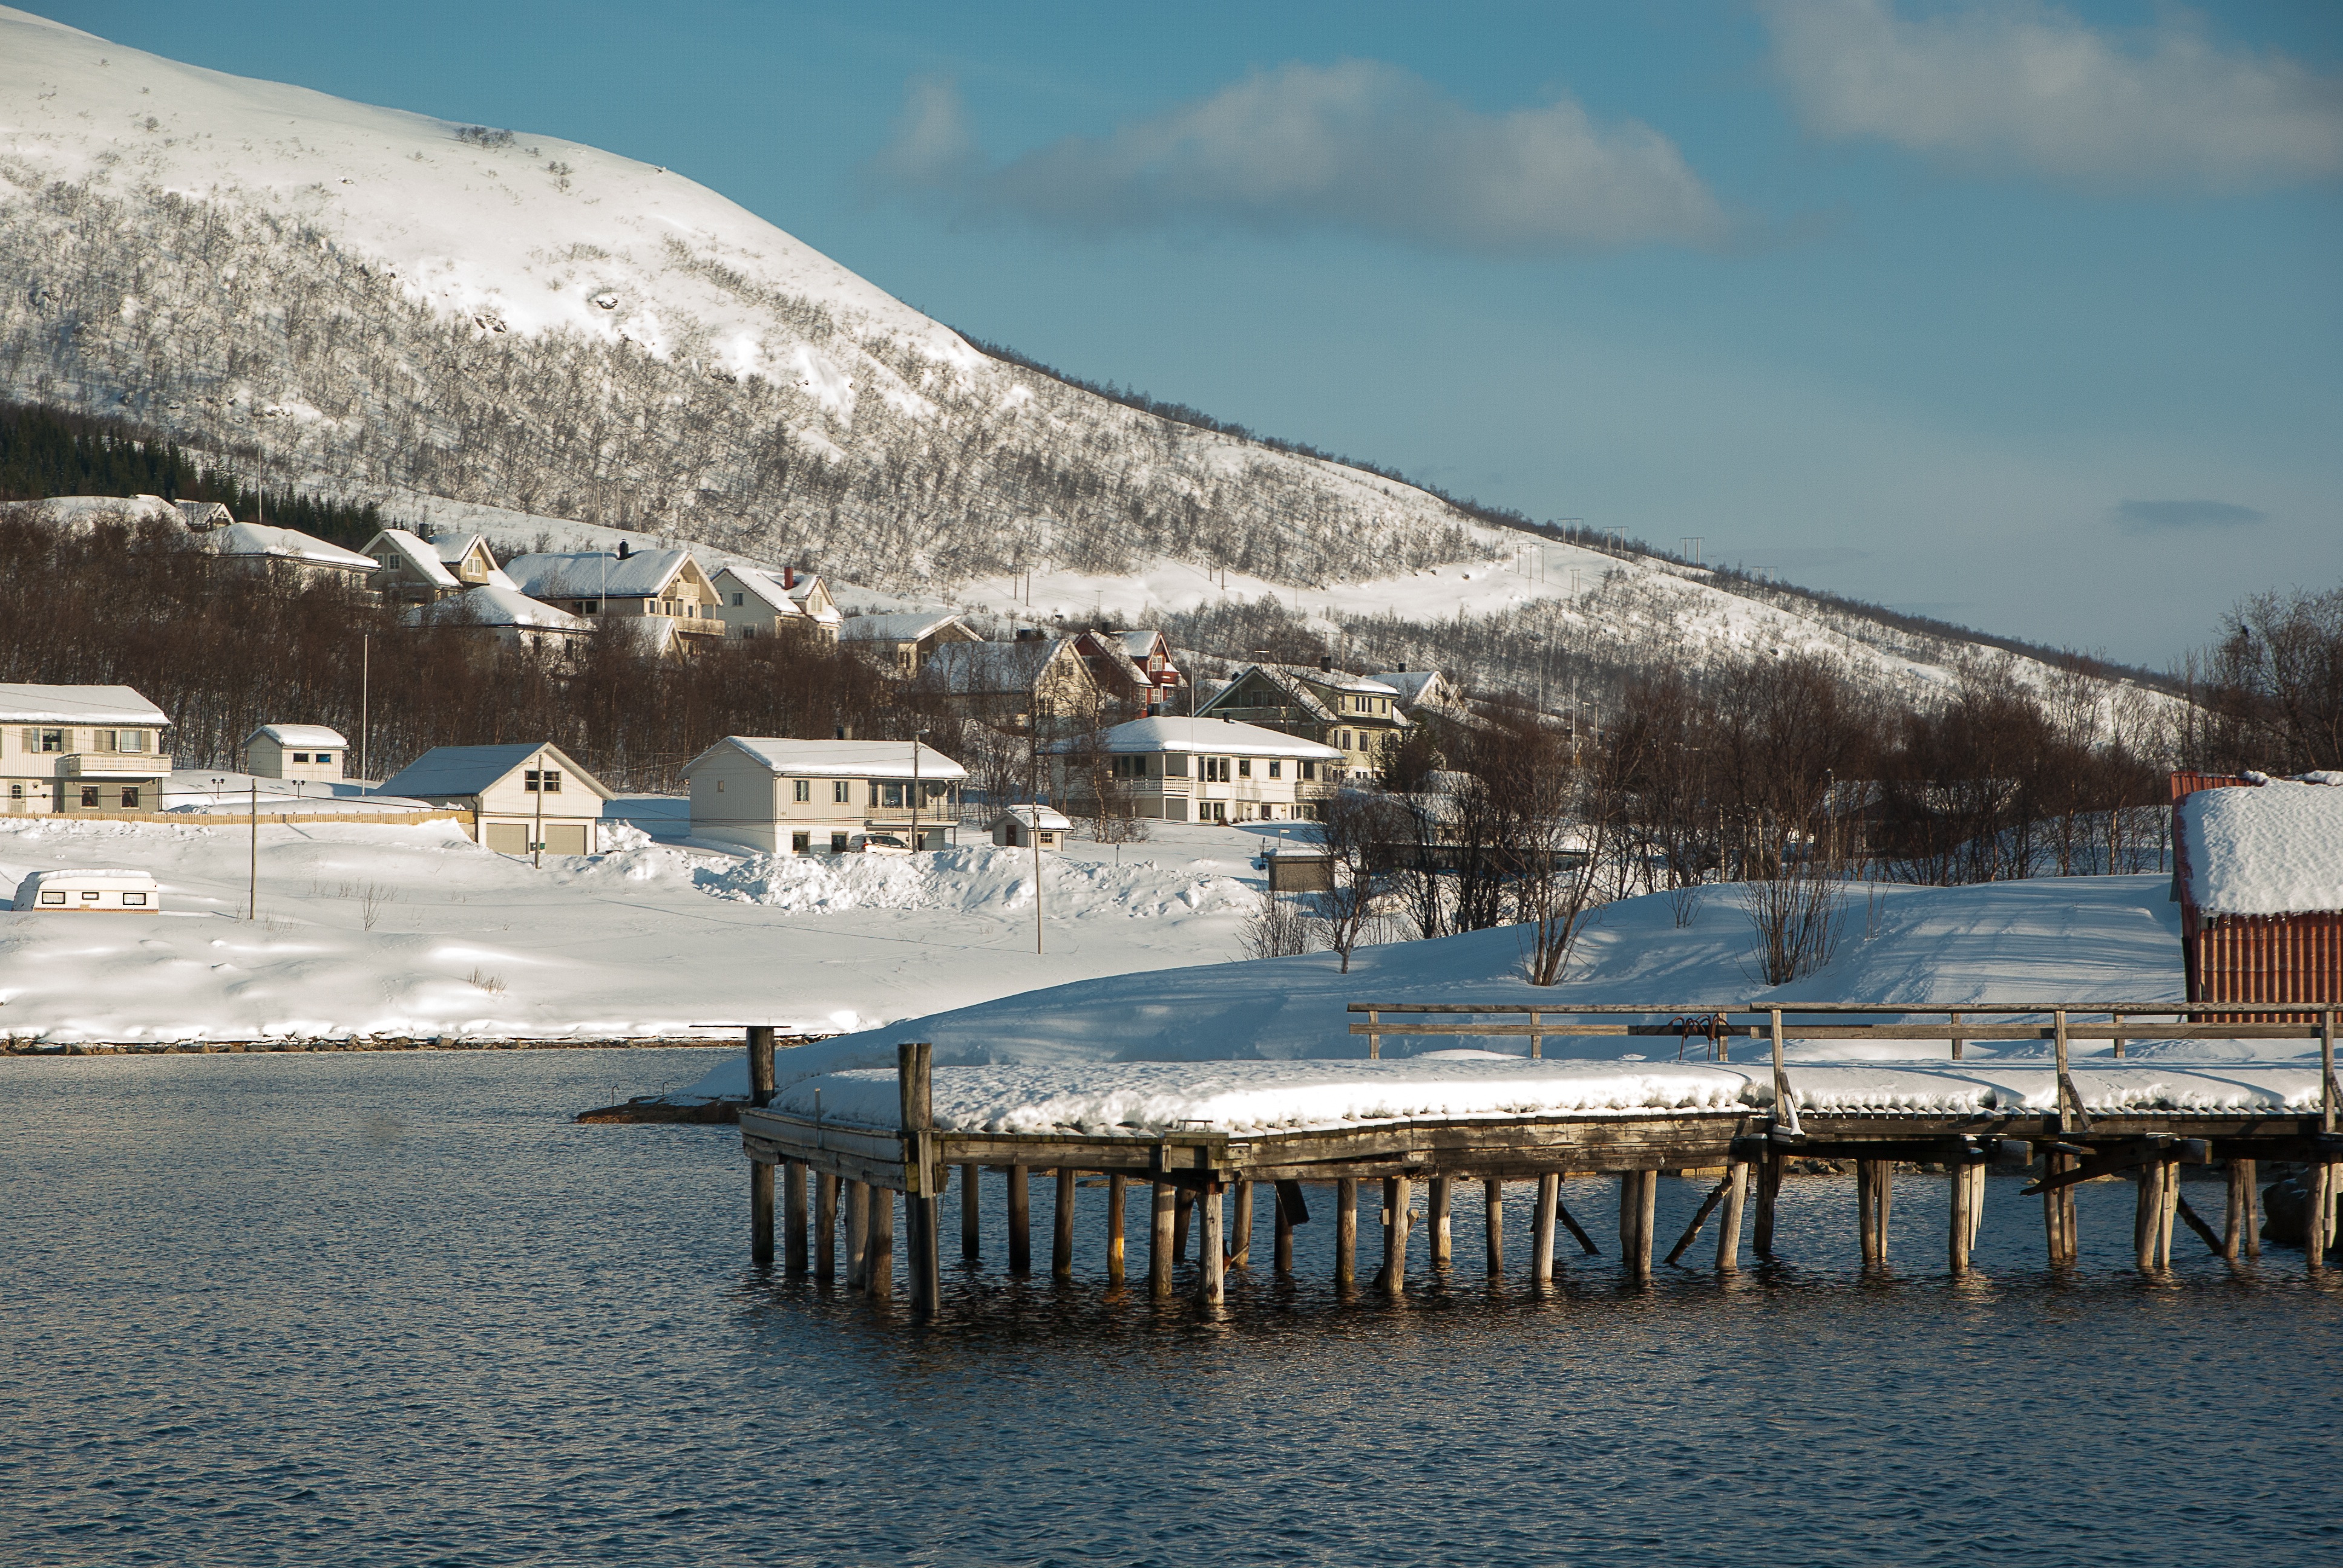
sea, water, mountain, snow, winter, dock, morning, lake, vacation, ice, reflection, weather, fjord, port, season, wharf, norway, tromso